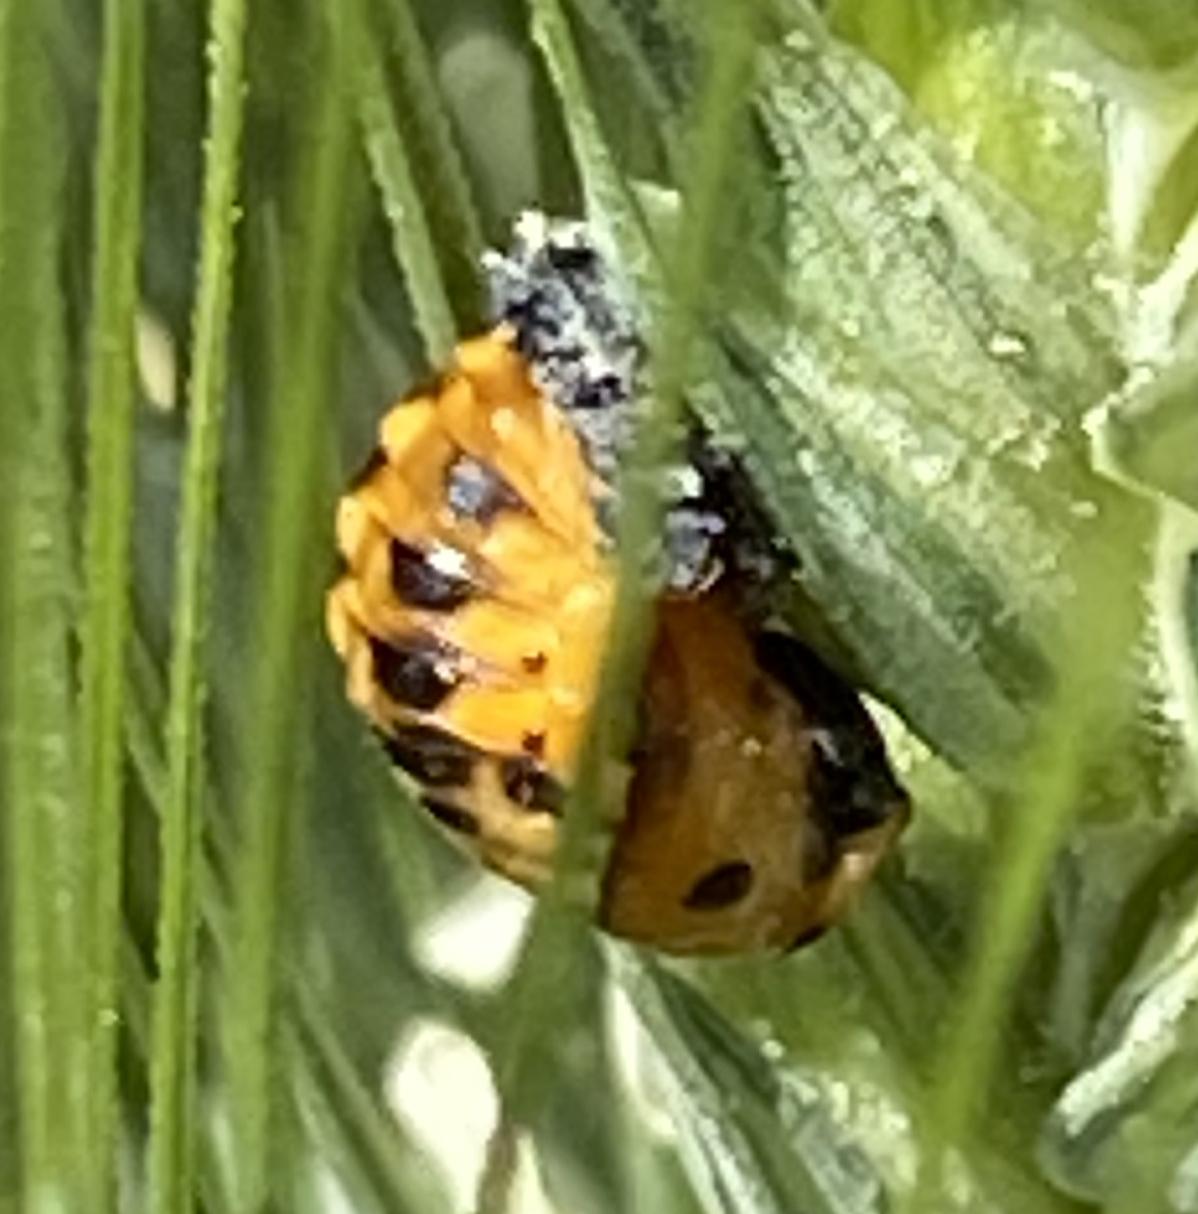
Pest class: predators